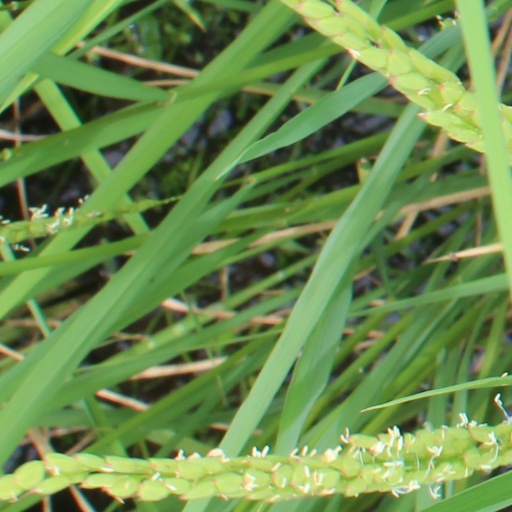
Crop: rice